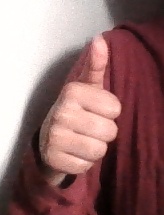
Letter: aleff